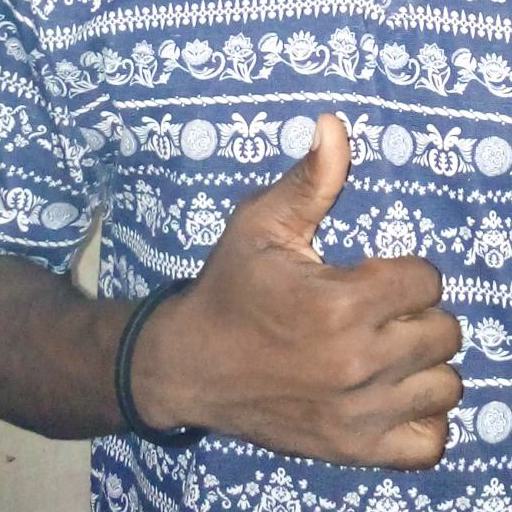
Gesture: like